Human settlement

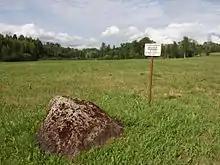
Some settlement sites may go out of use. This location in Estonia was used for human settlement in 2nd half of first millennium and it is considered an archaeological record, that may provide information on how people lived back then.

Landscape history studies the form (morphology) of settlements – for example whether they are dispersed or nucleated. Urban morphology can thus be considered a special type of cultural-historical landscape studies. Settlements can be ordered by size, centrality or other factors to define a settlement hierarchy. A "settlement hierarchy" can be used for classifying settlements, though a settlement called a "town" in one country might be a "village" in others; or a "large town" in some countries might be a "city" in others.